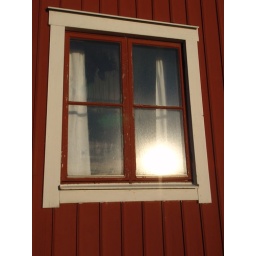
Sun reflecting in a window on one of the houses on Skrivareklippan, west coast of Sweden